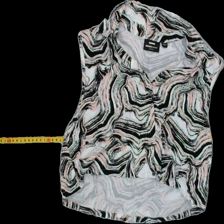
View: front
Type: Blouse
Category: Ladies
Brand: Dr Denim
Colors: Black, Multicolor, White, Pink
Material: 100% viscose
Cut: Cropped, Collar
Size: medium
Trend: No trend
Stains: No
Damage: 0
Price range: 50-100
Recommended usage: Reuse
Comment: Abstract pattern